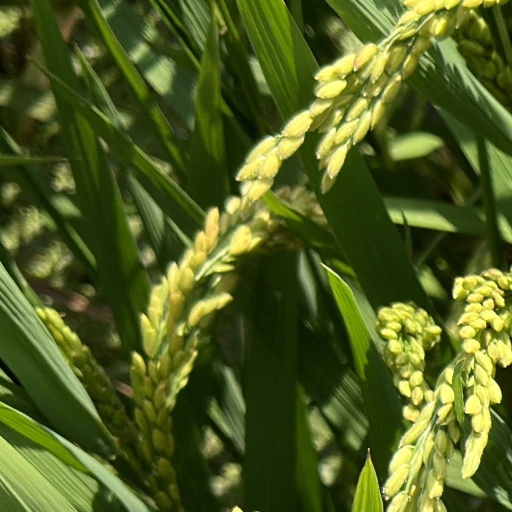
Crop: rice